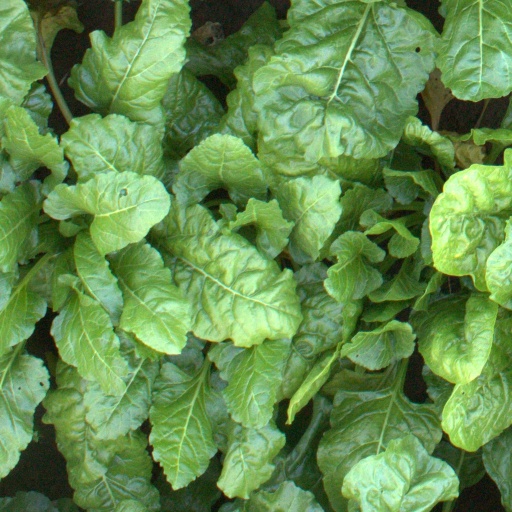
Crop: sugar beet